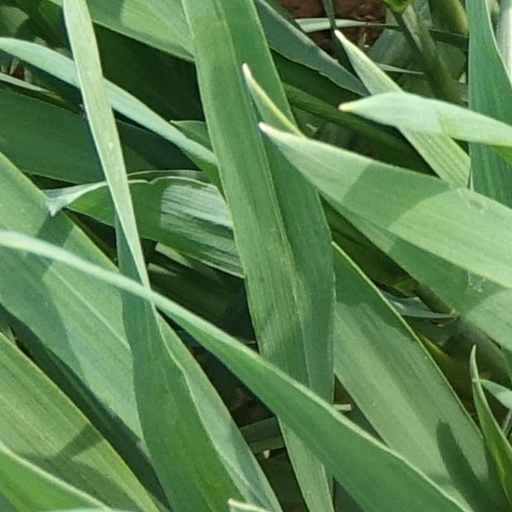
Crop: wheat